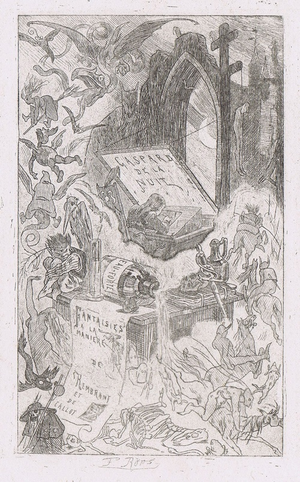
Frontispice pour l'édition de 1868 de ""Gaspard de la Nuit"" d'Aloysius Bertrand"
L'histoire et la critique littéraires désignent comme petits romantiques certains représentants du mouvement romantique français, allemands et anglais du XIXᵉ siècle.